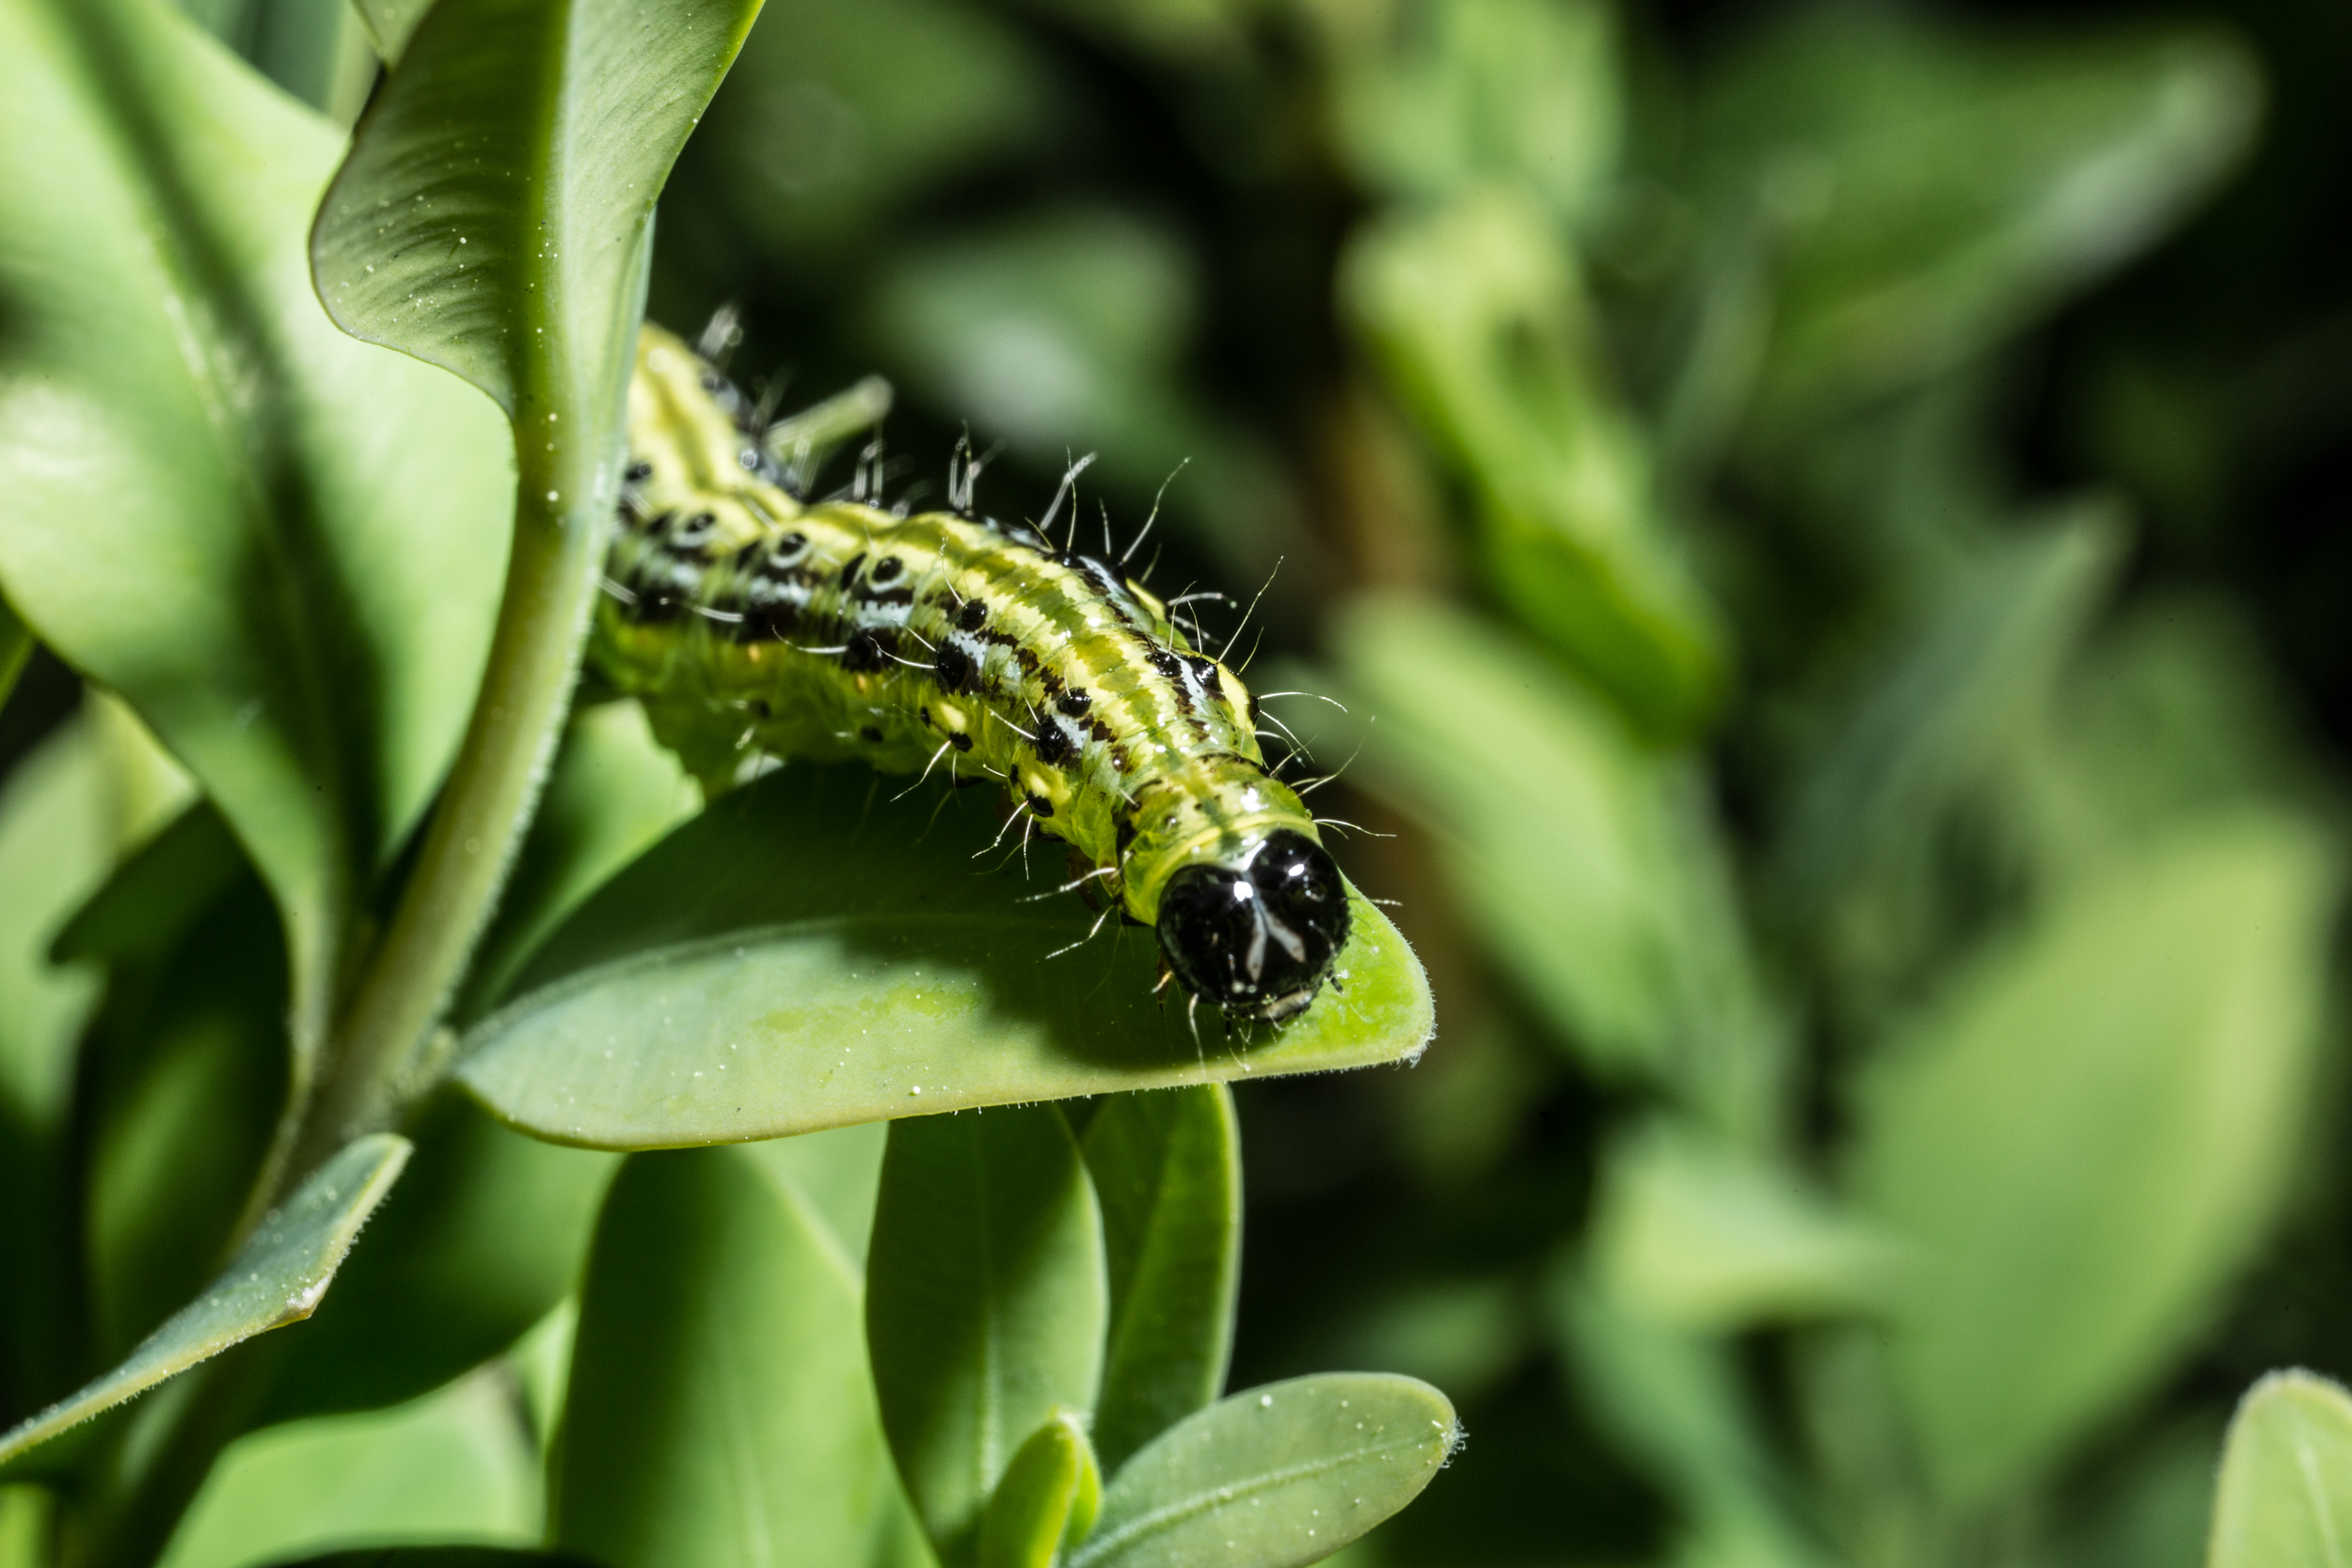
nature, grass, leaf, flower, green, insect, canon, botany, butterfly, flora, fauna, invertebrate, caterpillar, close up, 65mm, wendelin, jacober, wendi, wjacober, makro, mikro, 11, makrofoto, larva, makrolens, canonmakro, macro photography, moths and butterflies